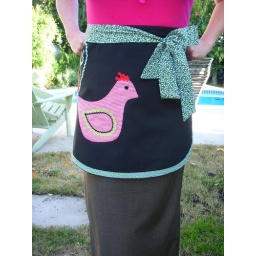
chicken pocket in red green balck